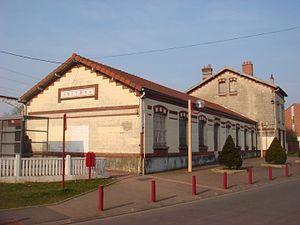
Gare de Vitry en Artois (Pas de Calais), le bâtiment voyageurs construit après la Première Guerre mondiale.
La gare de Vitry-en-Artois est une gare ferroviaire française de la ligne de Paris-Nord à Lille, située sur le territoire de la commune de Vitry-en-Artois dans le département du Pas-de-Calais, en région Hauts-de-France.
Vitry-en-Artois est une commune française située dans le département du Pas-de-Calais en région Hauts-de-France.